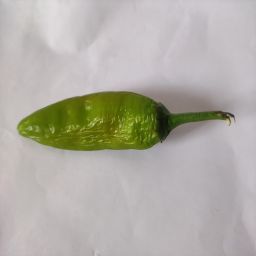
Crop: New Mexico Green Chile
Quality: Ripe